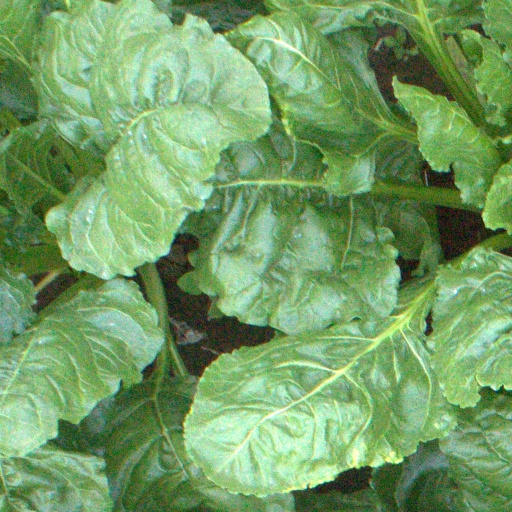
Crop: sugar beet